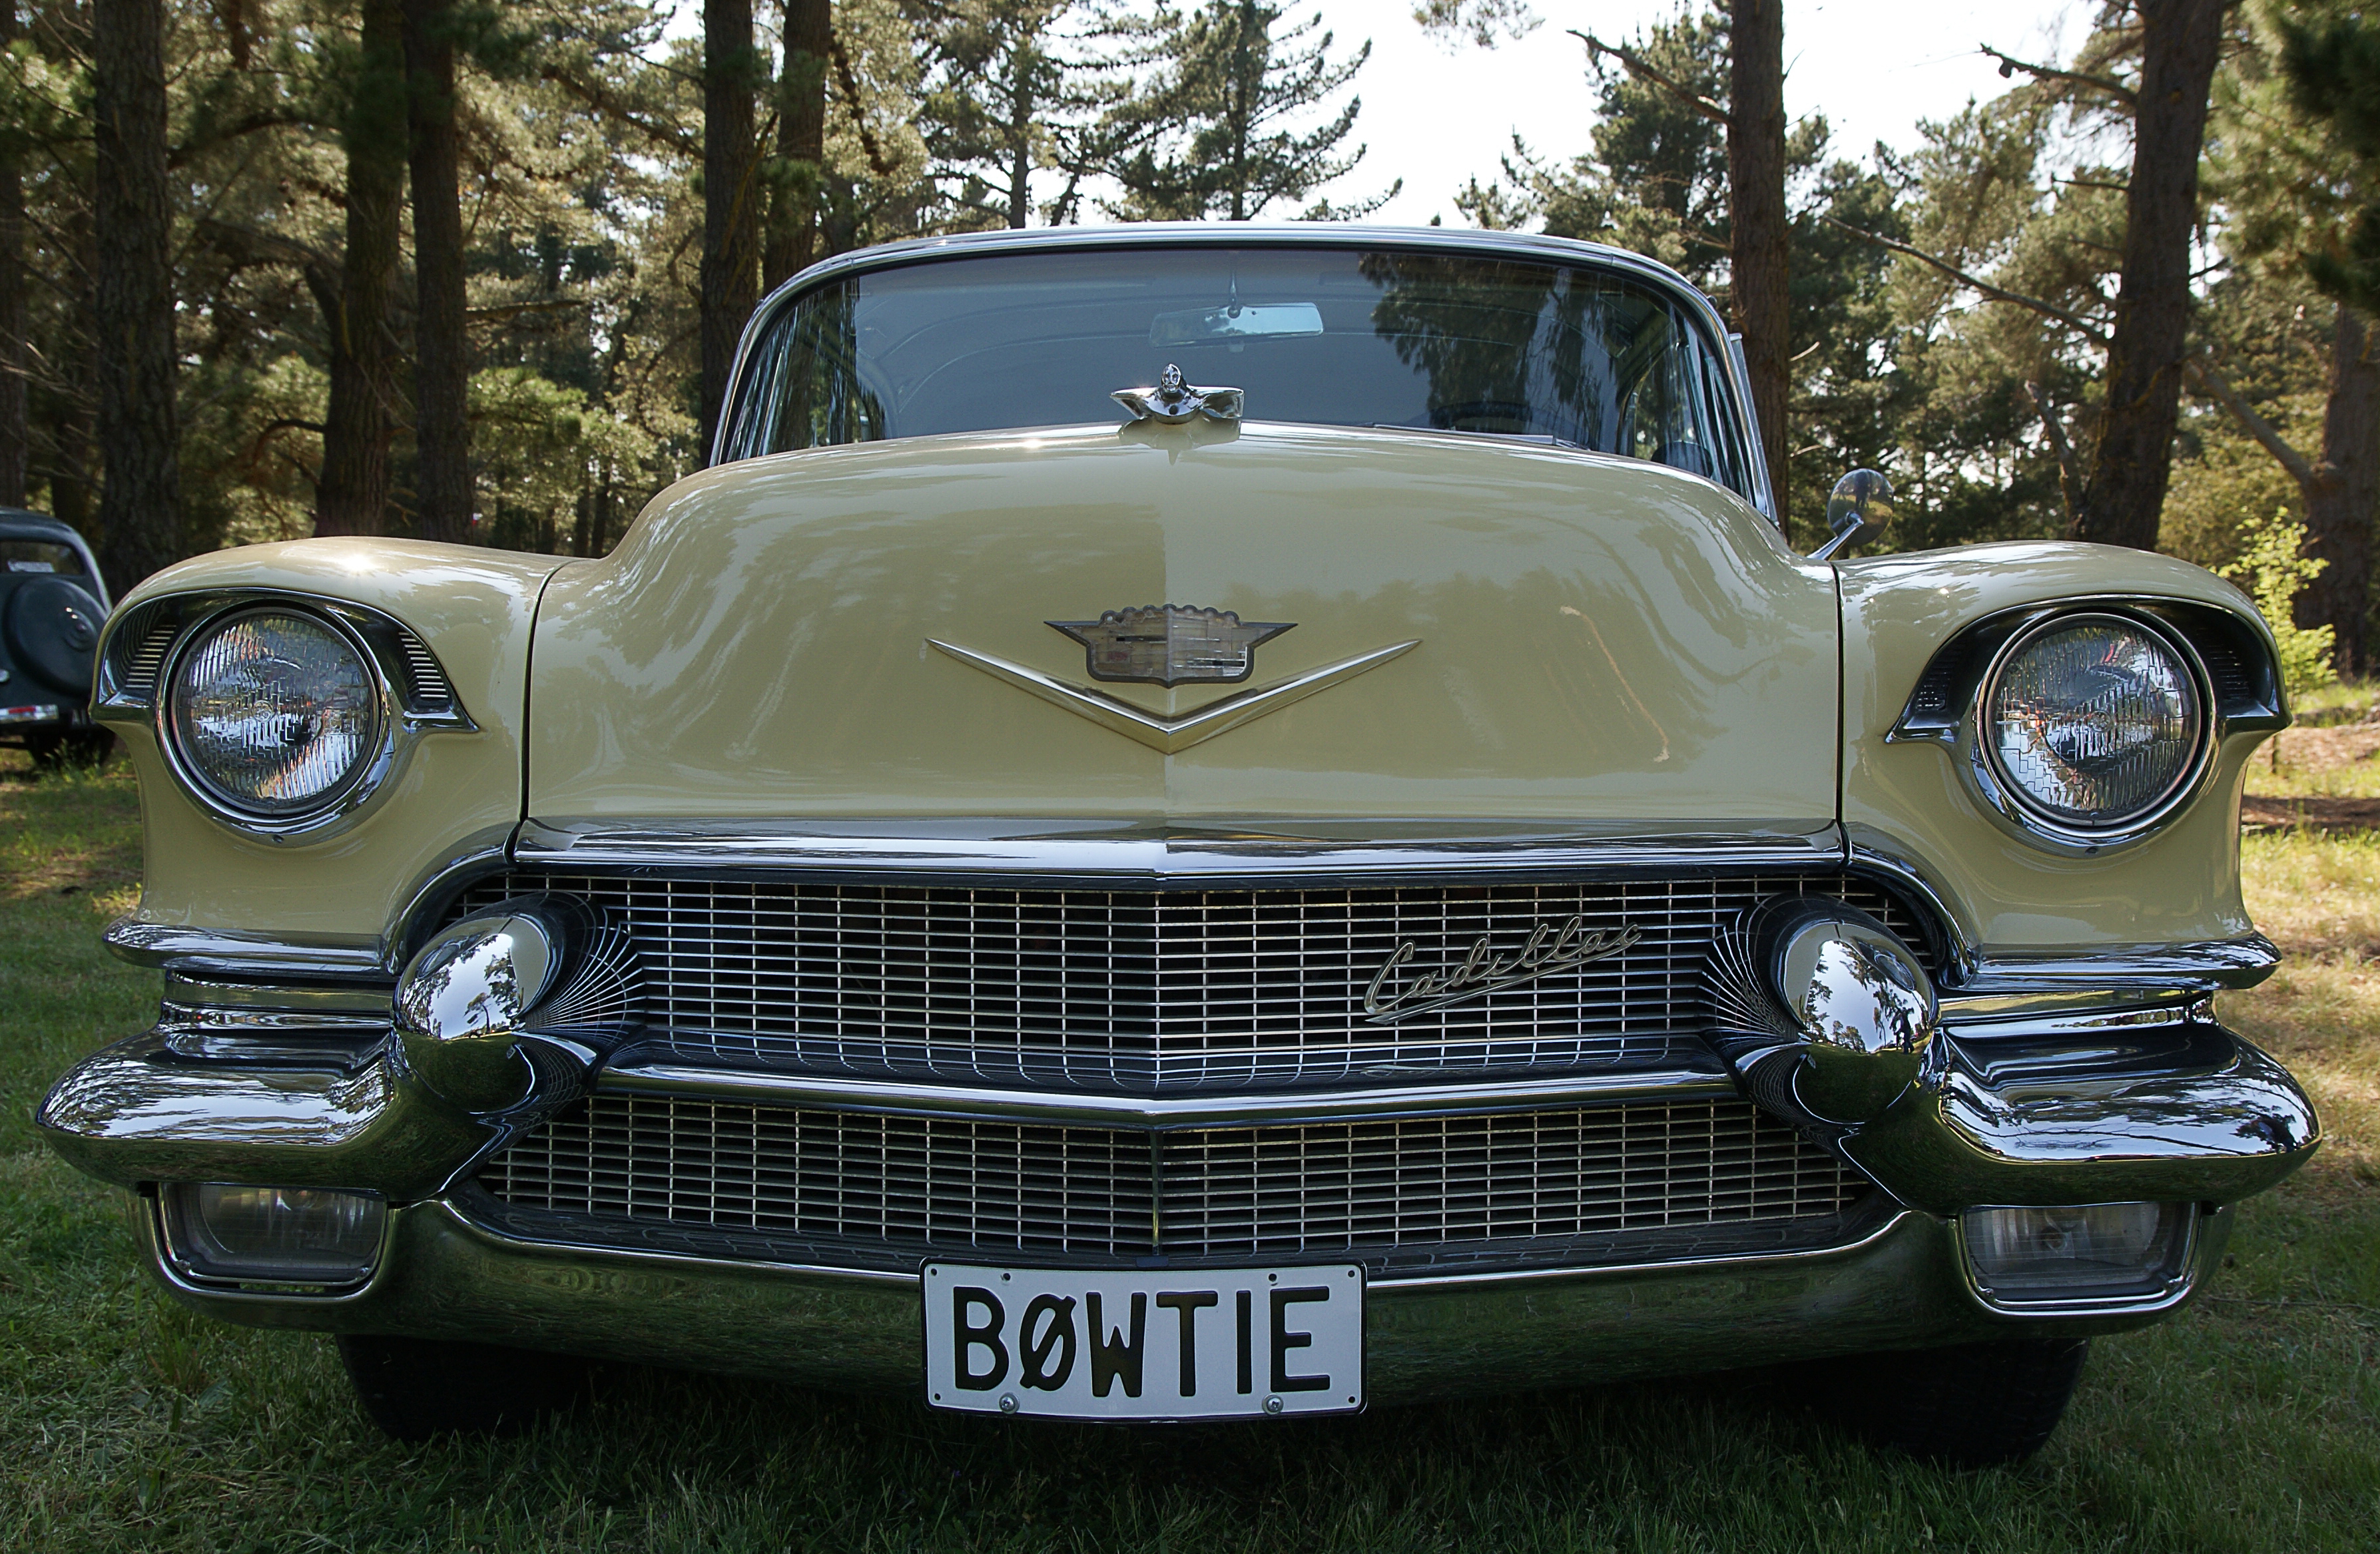
car, vehicle, motor vehicle, vintage car, sedan, convertible, antique car, land vehicle, automobile make, automotive exterior, luxury vehicle, full size car